Marianna Candidi Dionigi

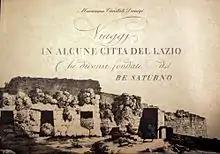
Dionigi's book

Dionigi wrote a monograph on painting and about her travels through Lazio. The story is told in a series of letters from a 50 year old woman. She describes archaeological sites and each letter was accompanied by a sketch. She describes five towns south of Rome which had been believed to have been founded by the mythological god Saturn. Each of the etchings were detailed and accurate. Moreover Dioigi included plans and elevations and transcribed inscriptions.